Monterrey

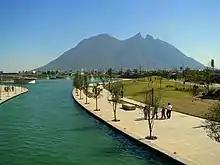
Santa Lucía artificial river over Fundidora Park

The most traditional dish from Monterrey is "cabrito", kid goat cooked on embers. Other local dishes and customs that perhaps date back to the Crypto-Judaism of Monterrey's founding families are the "semita" (bread without leavening), the capirotada dessert (a mix of cooked bread, cheese, raisins, peanuts, and crystallized sugarcane juice), and the relative absence of pork dishes. Another famous local dish is "machacado con huevo".